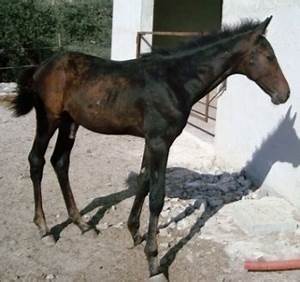
Label: horse